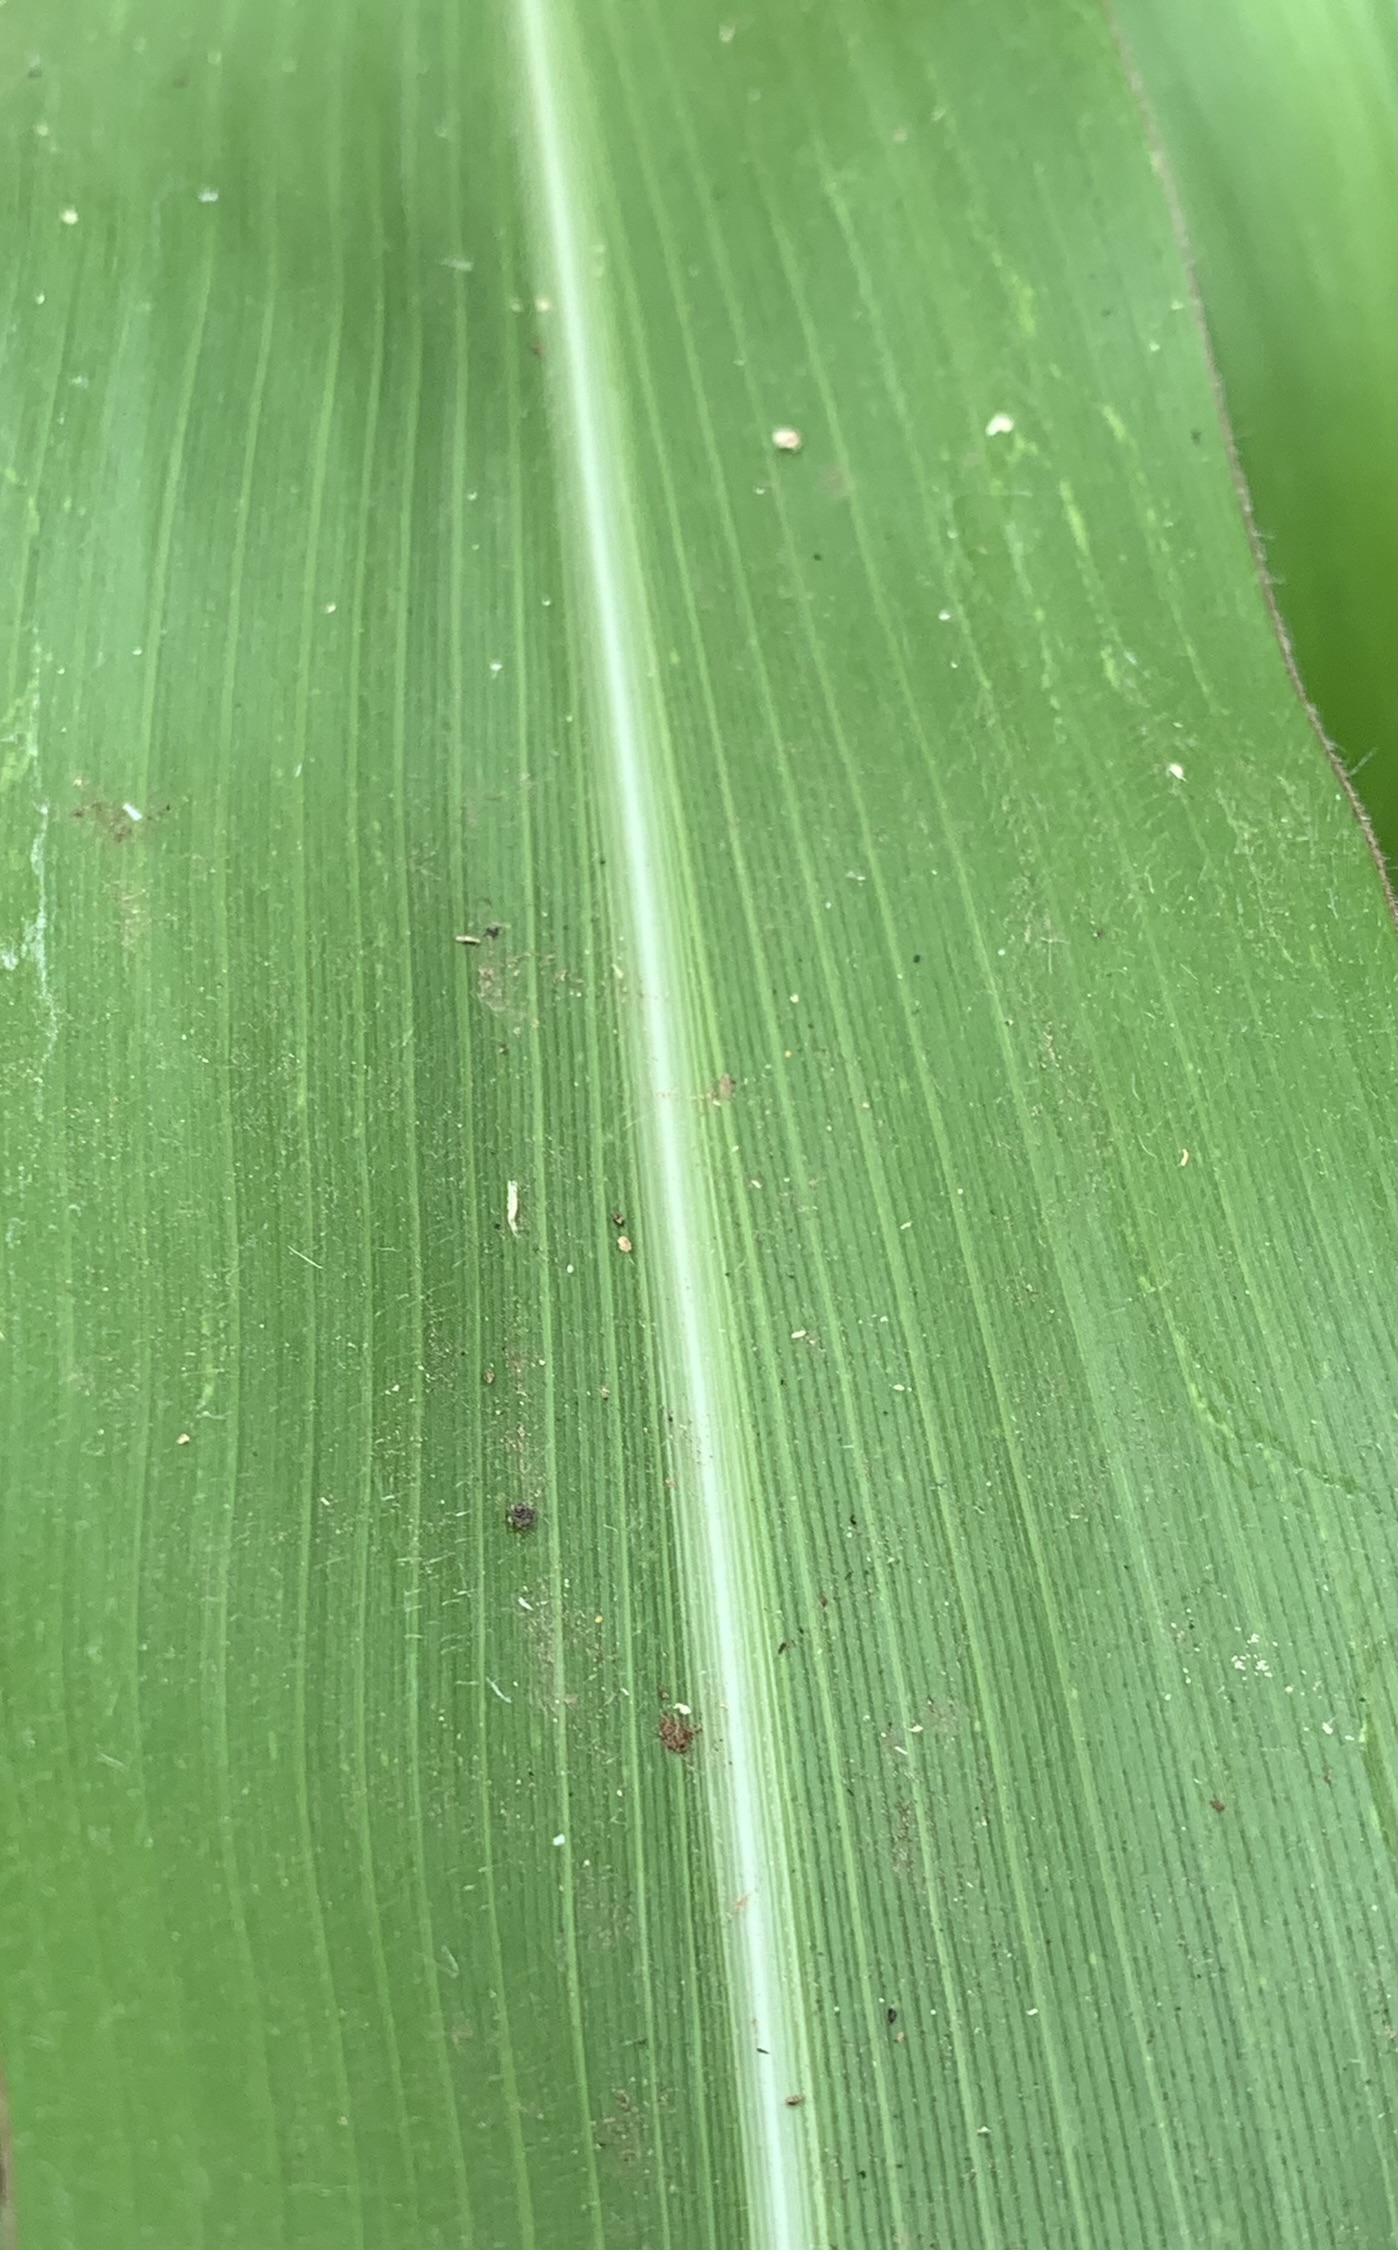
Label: Healthy